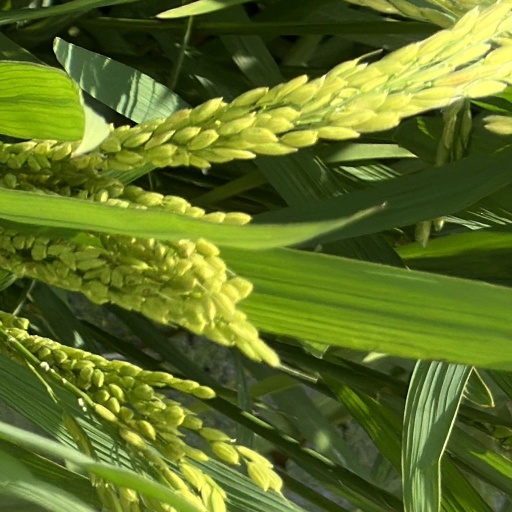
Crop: rice